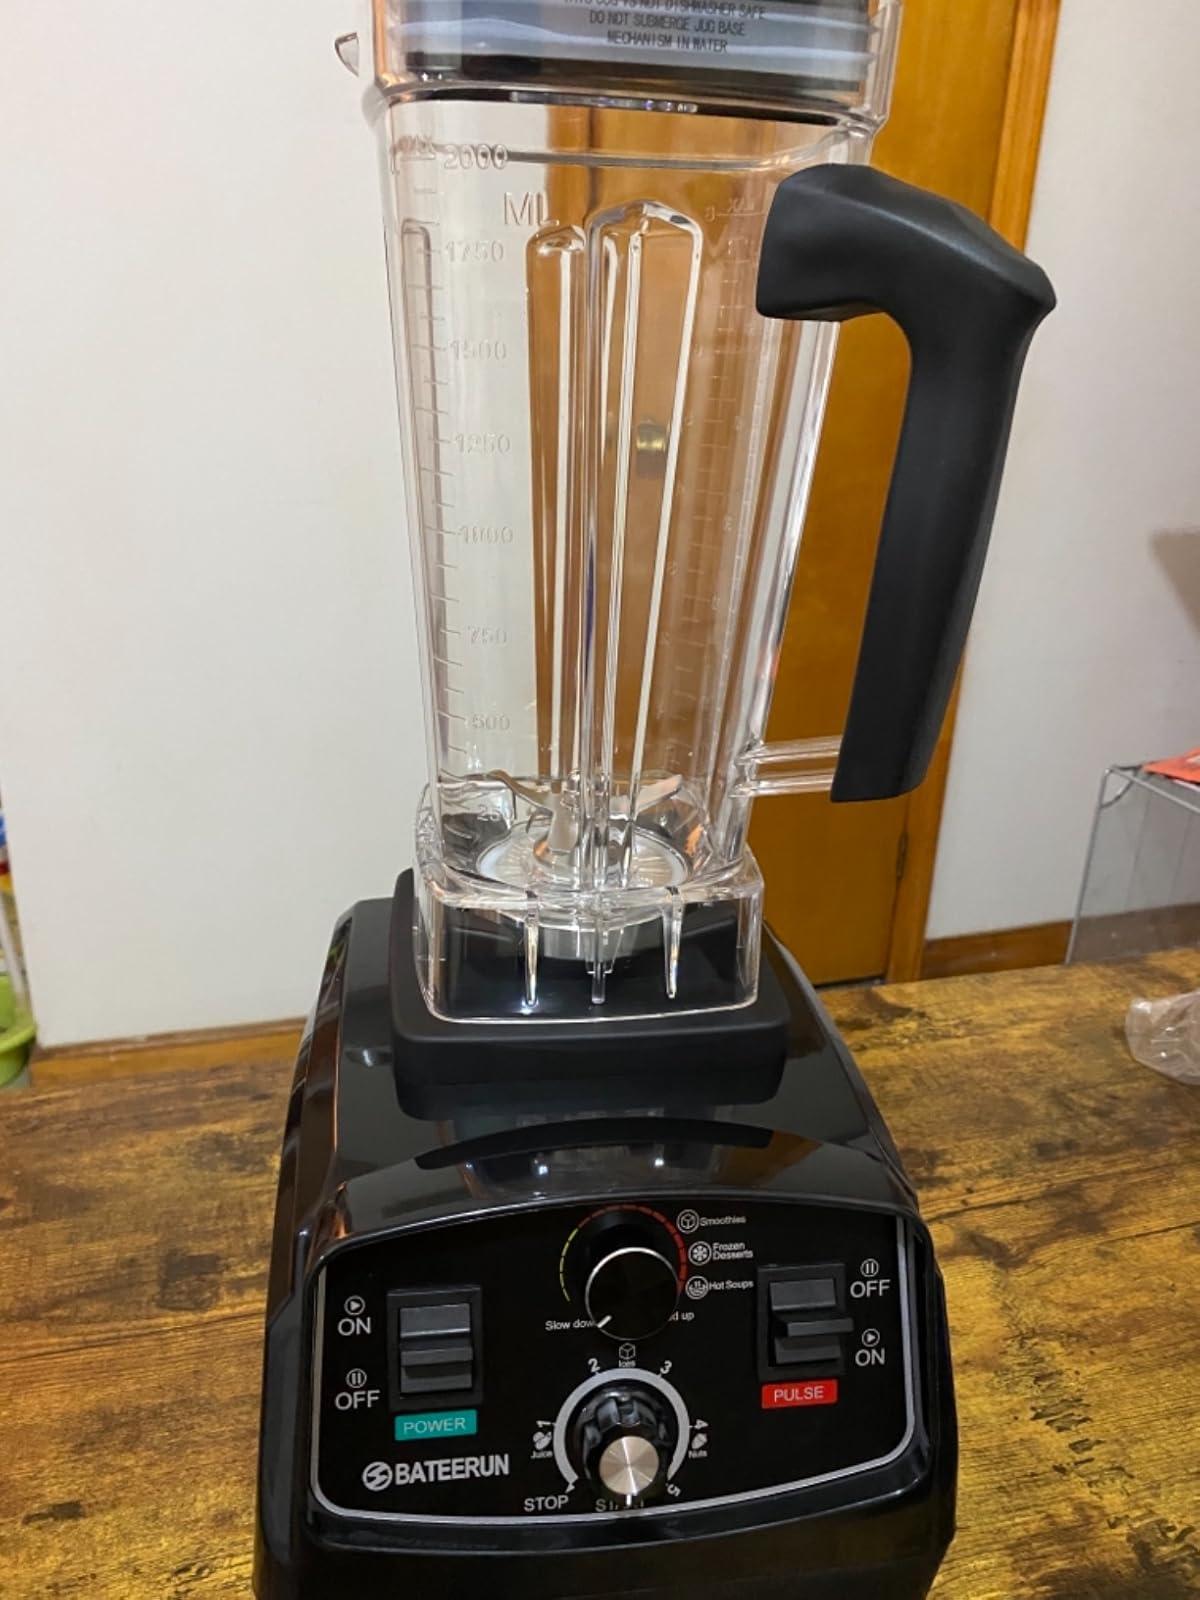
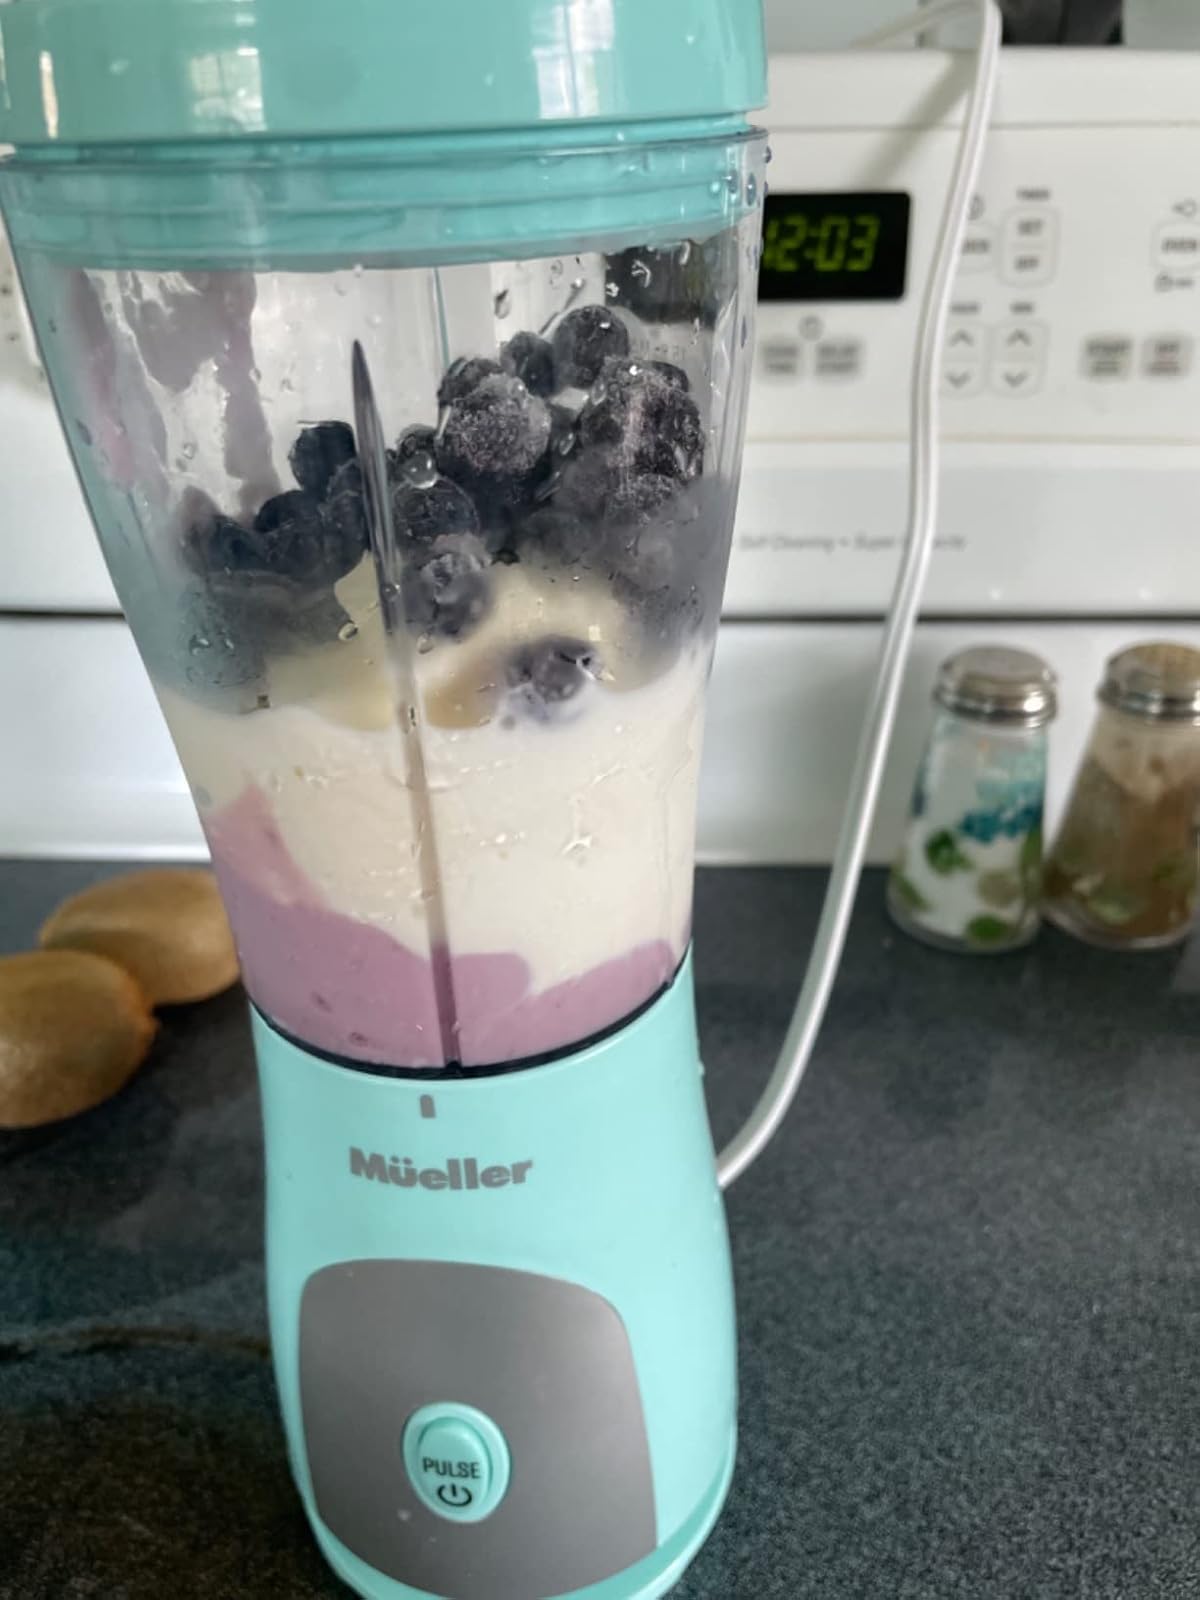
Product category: items_blender
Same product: no